Legius syndrome

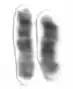
CHR 15

Legius syndrome is a phakomatosis and a RASopathy, a developmental syndrome due to germline mutations in genes. The condition is autosomal dominant in regards to inheritance and caused by mutations to the "SPRED1" gene at chromosome 15, specifically 15q14 (or (GRCh38): 15:38,252,086-38,357,248). The gene in question demonstrates almost 100 mutations.